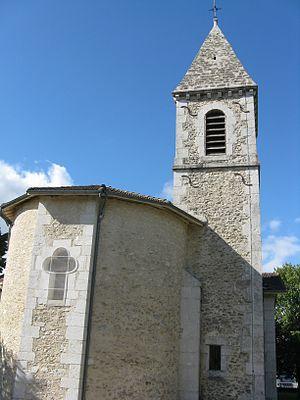
Presles - Eglise
Presles est une commune française située dans le département de l'Isère en région Auvergne-Rhône-Alpes. Elle fait partie de la communauté de communes de Saint-Marcellin Vercors Isère Communauté.